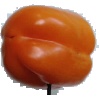
Label: orange_pepper